Ghent

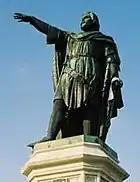
Statue of Jacob van Artevelde on the Vrijdagmarkt in Ghent

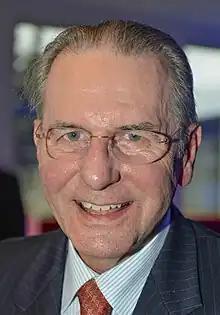
Jacques Rogge, 2014

Apart from the city buses mentioned above, Ghent also has numerous regional bus lines connecting it to towns and villages across the province of East Flanders. All of these buses stop in at least one of the city's regional bus hubs at either Sint-Pieters Station, Dampoort Station, Zuid or Rabot.